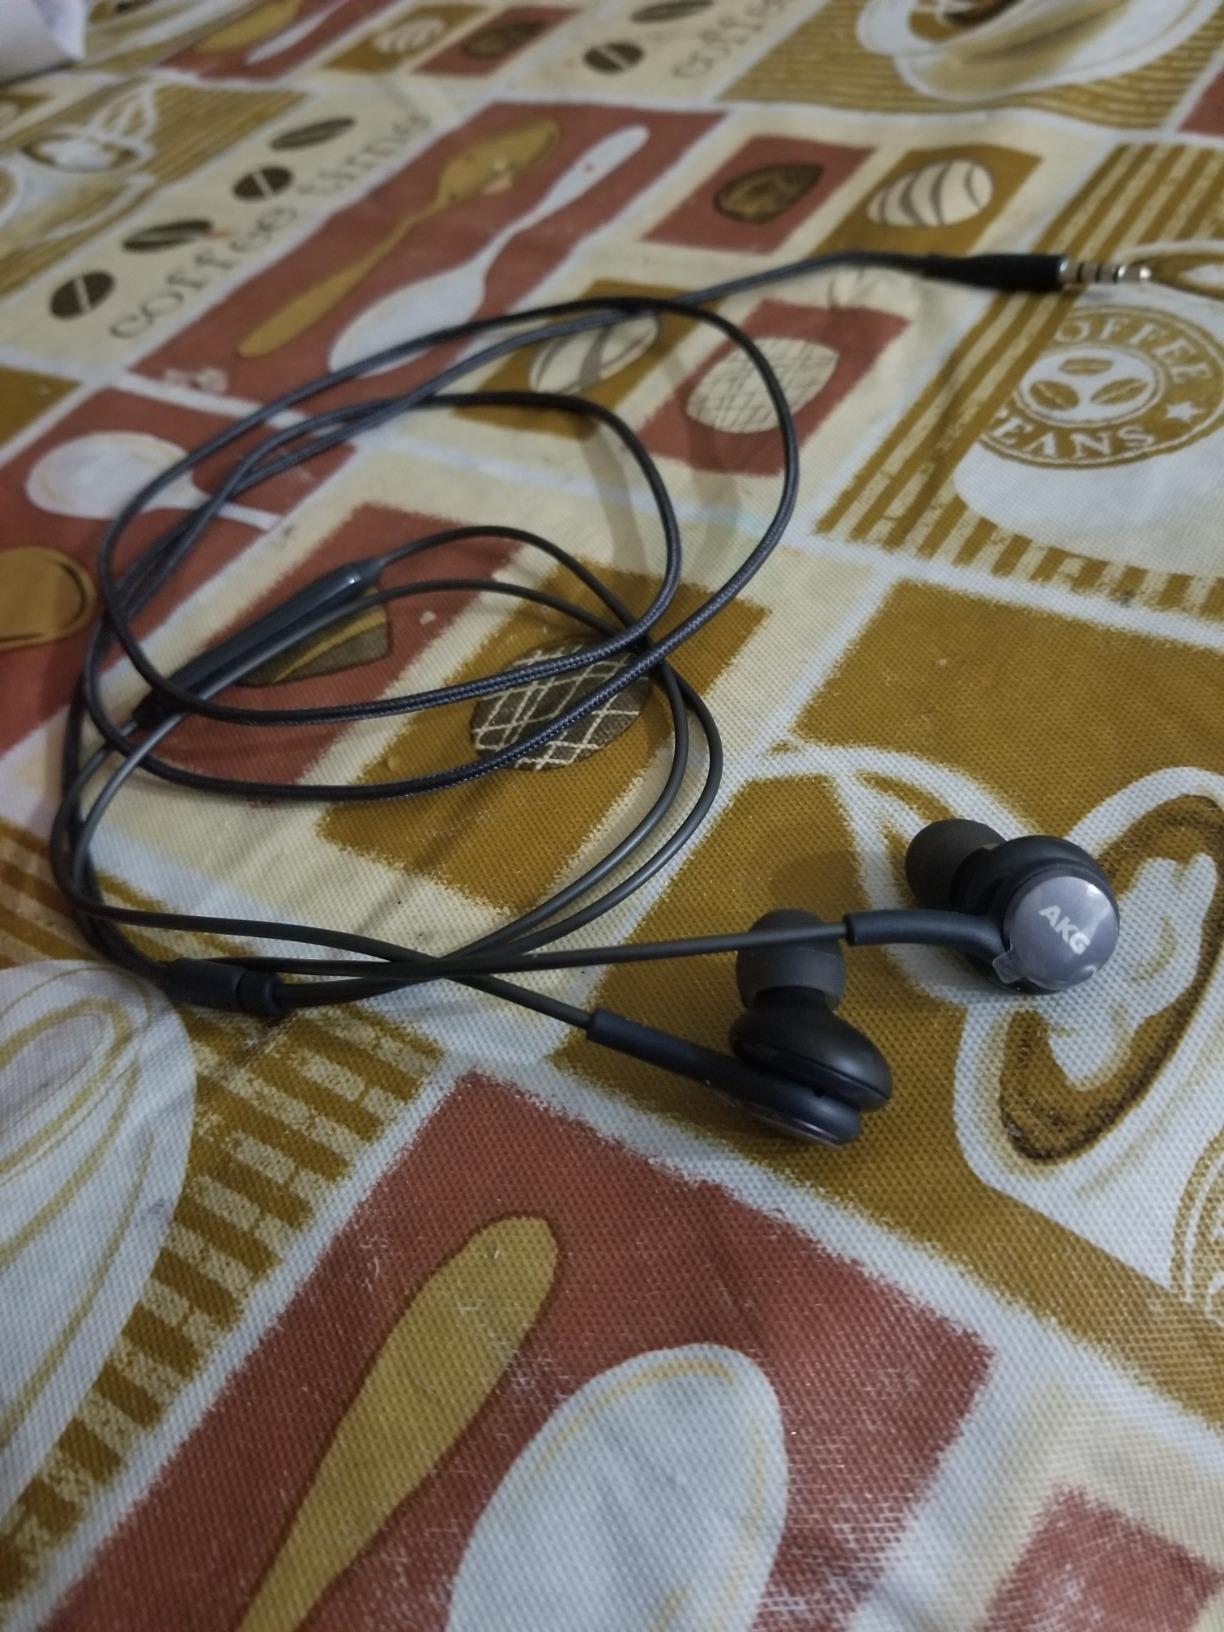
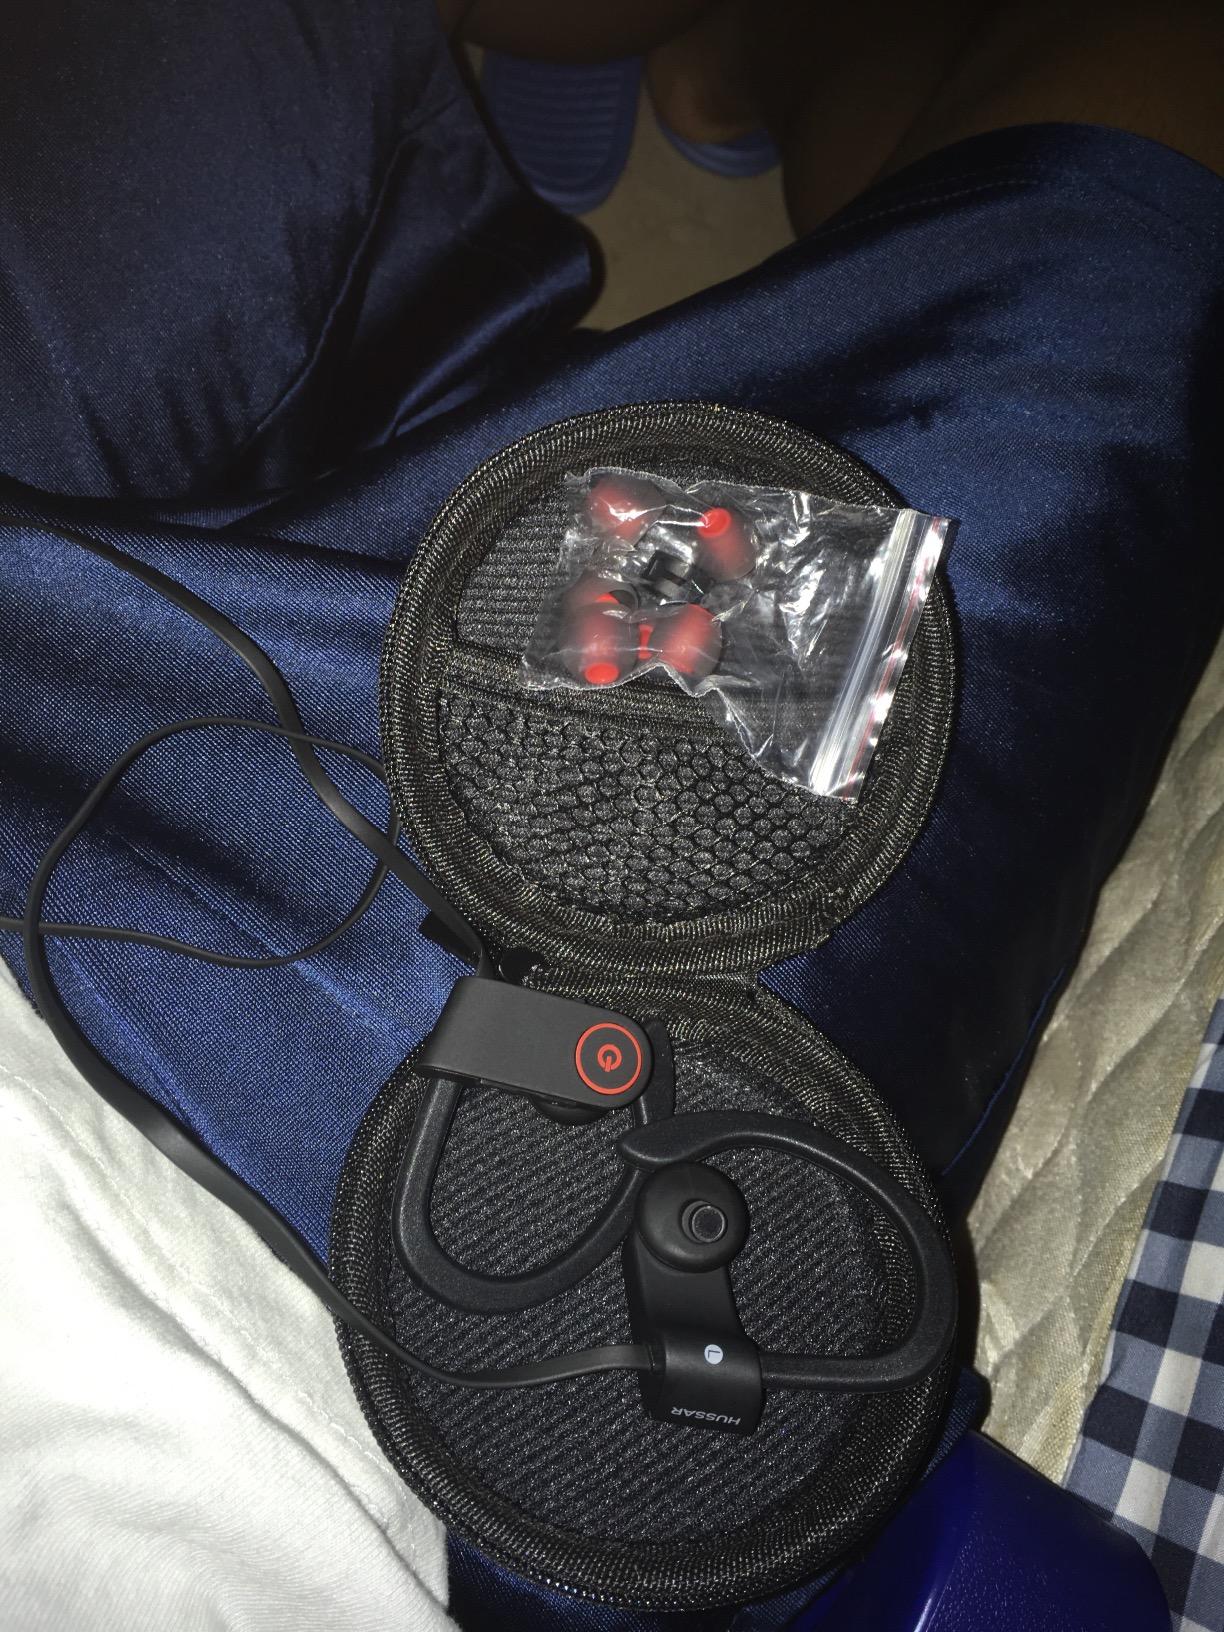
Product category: headphones
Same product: no